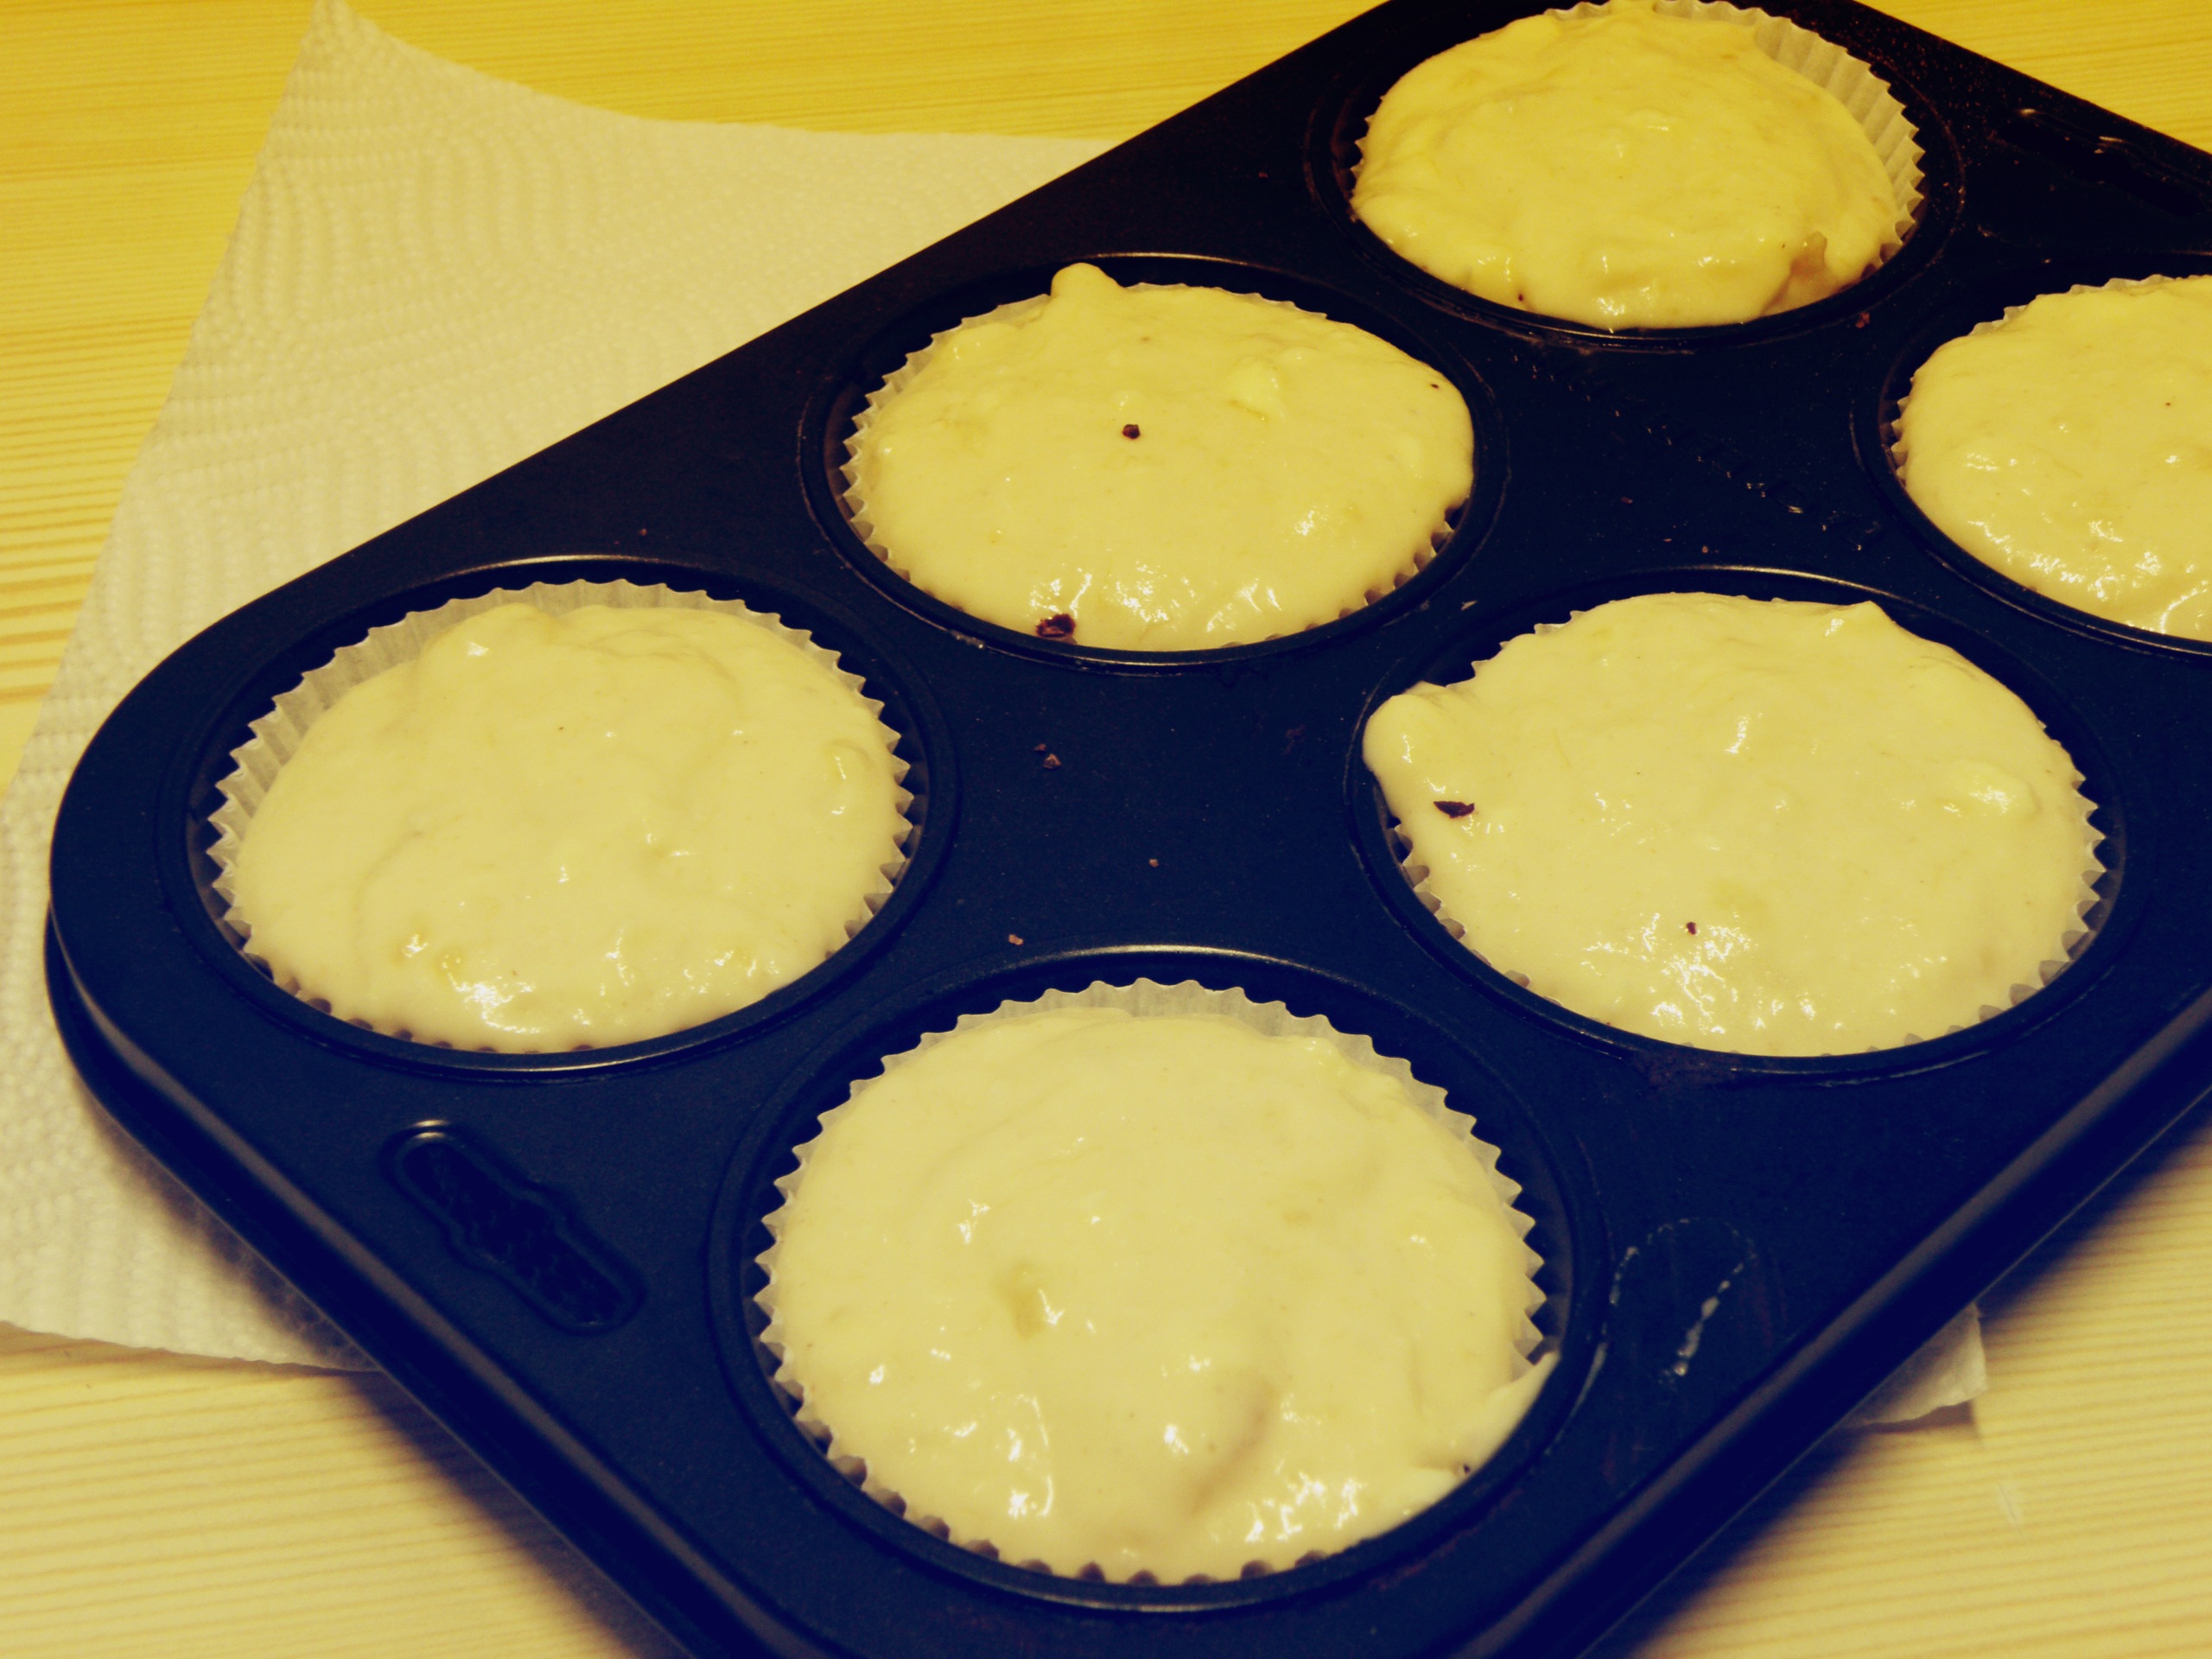
dish, meal, food, produce, breakfast, baking, dessert, muffin, baked goods, the dough, snack food, baking pan